High Marnham Power Station

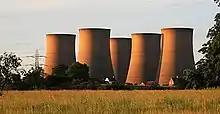
Cooling towers in June 2006

Condensed steam was taken from the turbine condenser and pumped back into the boiler feed system, via the unit evaporator, low and high pressure water tube heaters (after being subjected to bled steam heat from turbine cylinders) into a de-aerator. The de-aerated water was taken by the main feed pump (multi stage cartridge design pump or a smaller start up pump) and discharged at into the boiler water feed system through feed regulating valves. Both feed pump types were electric motor driven. Additional station boiler feed water supply could also be made up by the station water treatment plant and fed into the de-aerator, this was operated and controlled by the station chemistry department.